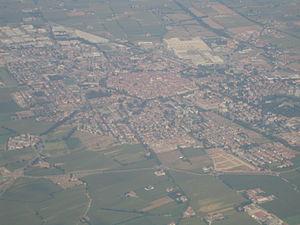
Chiari est une commune italienne de la province de Brescia dans la région Lombardie en Italie.